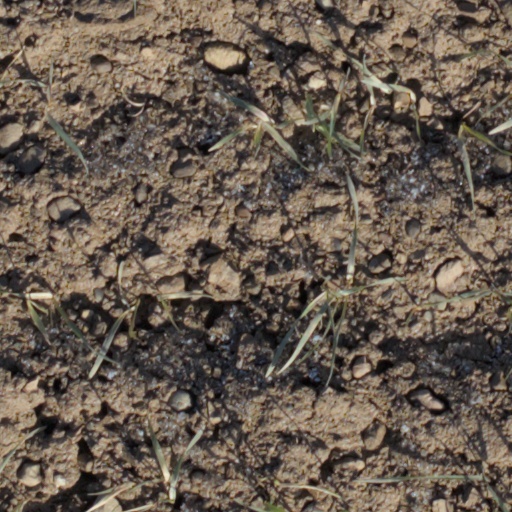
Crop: wheat